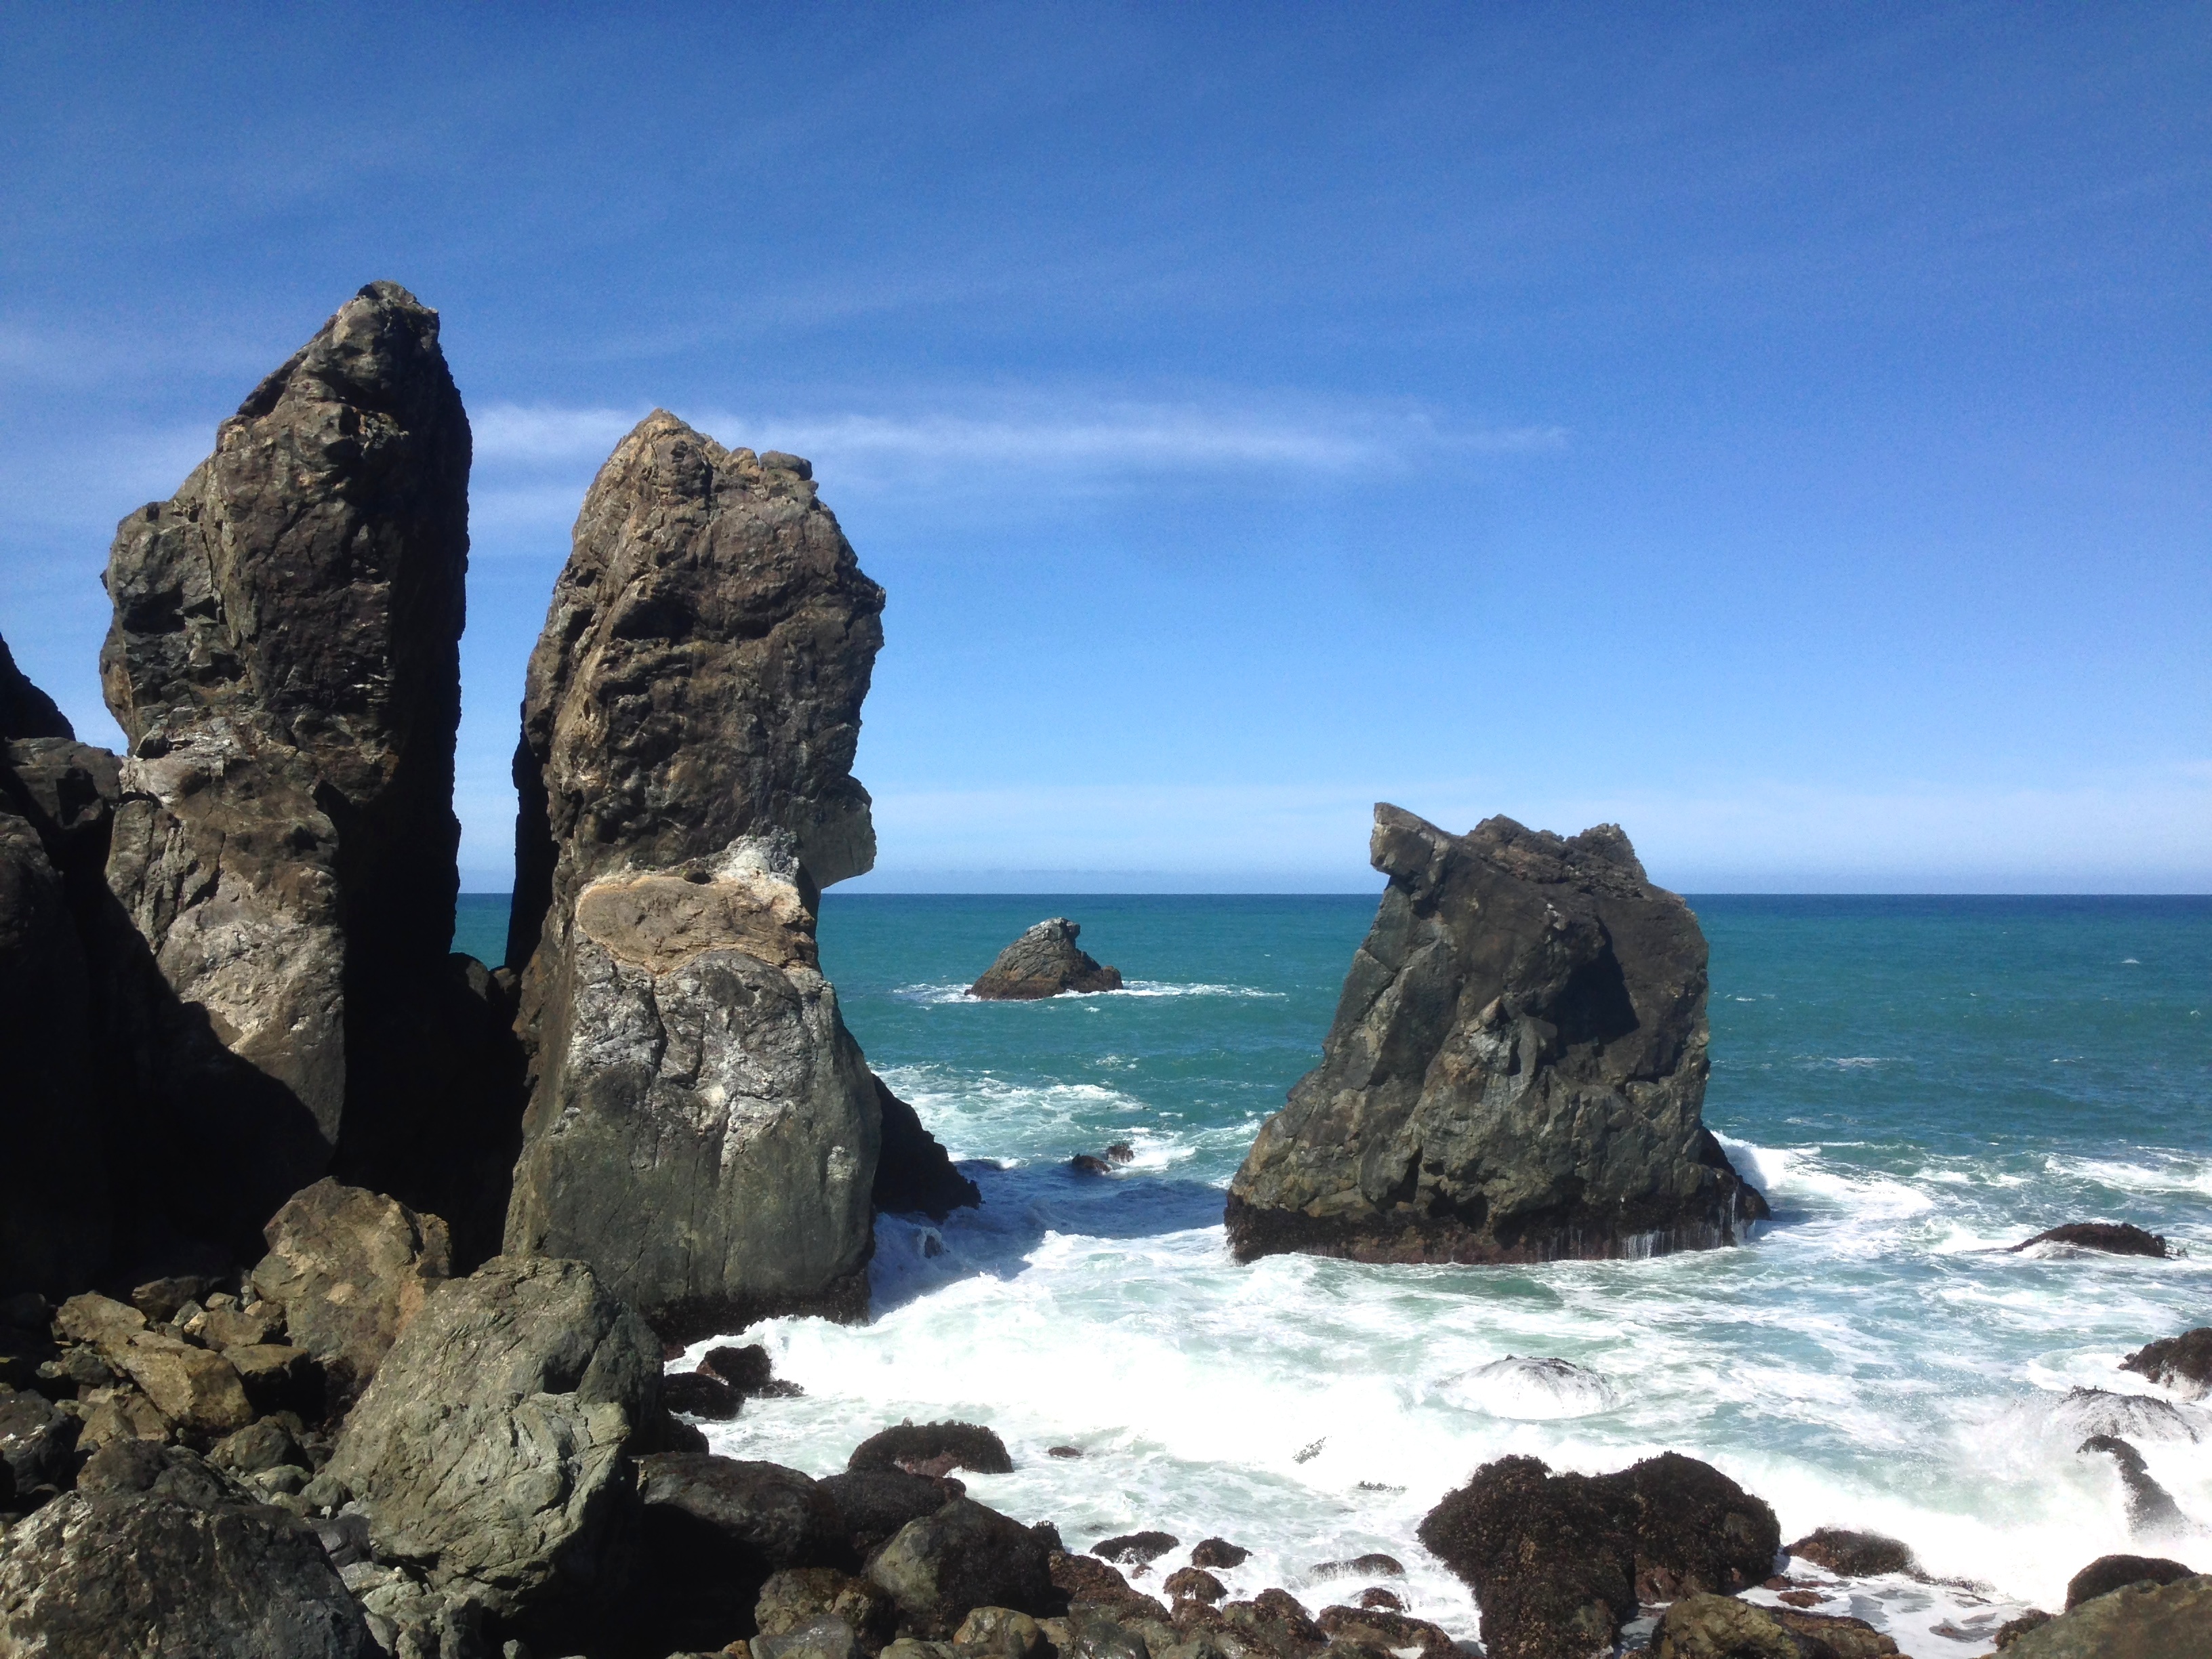
beach, sea, coast, rock, ocean, shore, formation, cliff, cove, tower, bay, stack, terrain, material, cape, islet, landform, natural arch, geographical feature